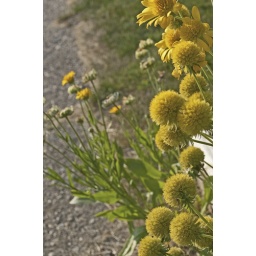
Calendulas by the sidewalk framed by yellow Gaillarda centers.